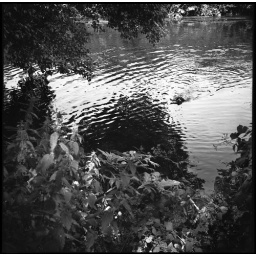
The dog in the water is called Hackney.